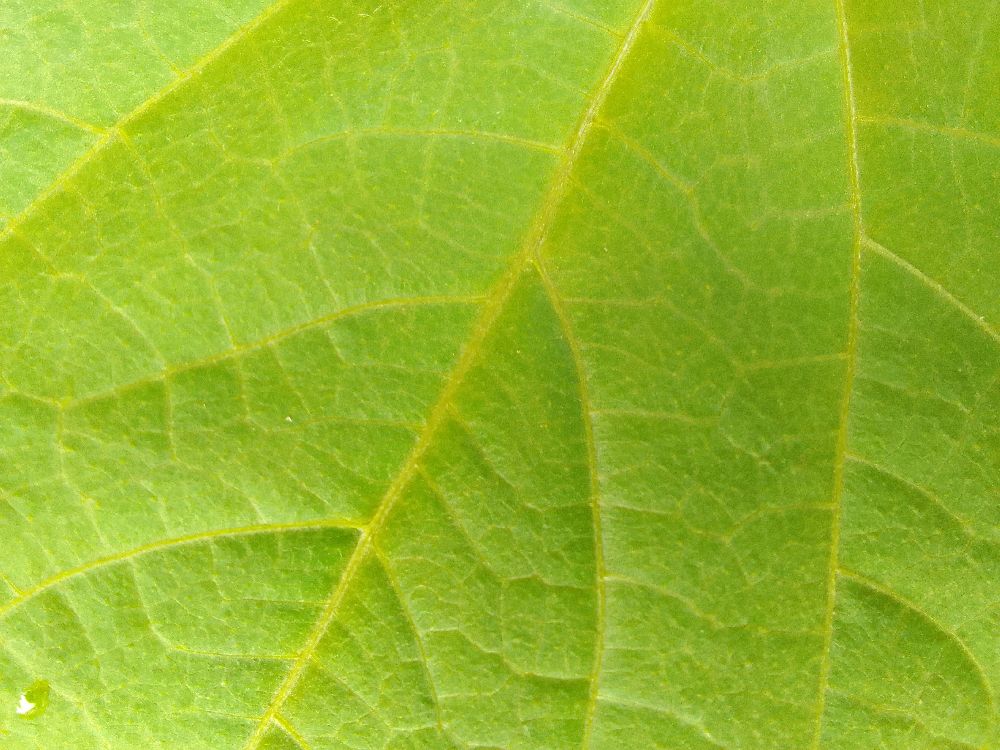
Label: healthy